Phil Connolly

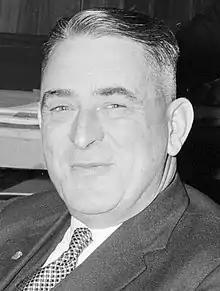
Connolly in 1943

Philip George Connolly (14 November 1899 – 13 February 1970) was a New Zealand politician of the Labour Party.